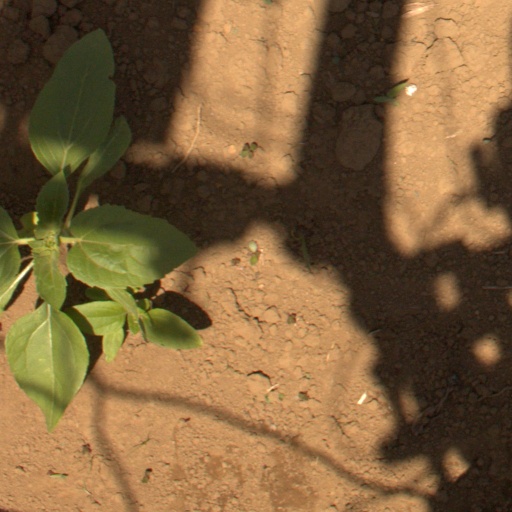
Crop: Jerusalem artichoke